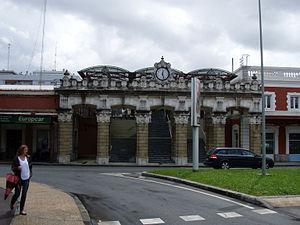
La gare de Saint-Sébastien, aussi connue sous les noms de gare du Nord ou gare d'Atocha, est la principale gare ferroviaire de la ville basque de Saint-Sébastien. Elle a été inaugurée en 1864 et est d'un des plus remarquables monuments de la ville. À proximité directe de la gare se trouve aussi la gare routière de Saint-Sébastien.